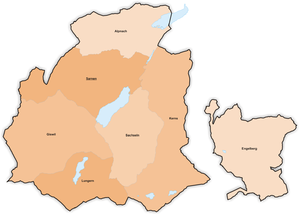
Cet article présente une liste des communes du canton d'Obwald.